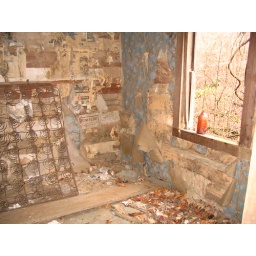
has an old clorox bottle sitting in window with box springs to the left.